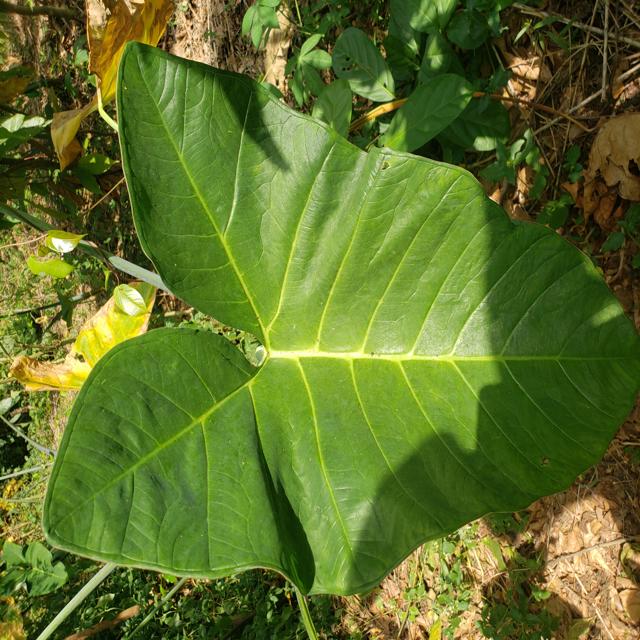
Label: Healthy